Album era

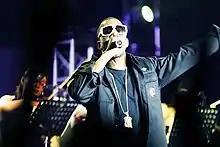
Kanye West (2007) emerged during the decade as an important hip-hop producer and album artist.

According to Pareles, after "the individual song returned as the pop unit" through the 1980s, record companies at the end of the decade began to abstain from releasing hit singles as a means of pressuring consumers to purchase the album on which the single featured. By the end of the 1980s, seven-inch vinyl single sales were dropping and almost entirely displaced by cassette singles, neither of which ultimately sold as well as albums. Album production proliferated in the 1990s, with Christgau approximating 35,000 albums worldwide were released each year during the decade. In 1991, Nirvana's album "Nevermind" was released to critical acclaim and sold more than 30 million copies worldwide, leading to an alternative rock boom in the music industry. A simultaneous country music boom led by Garth Brooks and Shania Twain culminated with more than 75 million country albums sold in each of 1994 and 1995, by which time the rap market was also increasing rapidly, particularly through the success of controversial gangsta rap acts such as Dr. Dre and Snoop Dogg. Meanwhile, single-song delivery of music to the consumer was almost nonexistent, at least in the US, and in 1998, "Billboard" ended the requirement of a physical single for inclusion on its Hot 100 singles chart after several of the year's major hits were not released as singles to consumers. In 1999, the music industry as a whole reached a commercial peak with $15 billion in record-sale revenue, mostly from CDs.